Anita Madsen

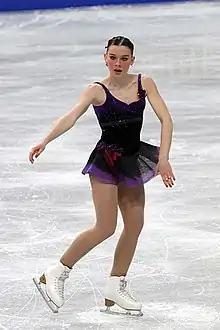
Madsen in 2012

Anita Anderberg Madsen (born 31 May 1995) is a Danish former competitive figure skater. She is a two-time Danish national champion, won three senior international medals, and placed 16th at the 2013 European Championships.